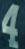
Number: 4